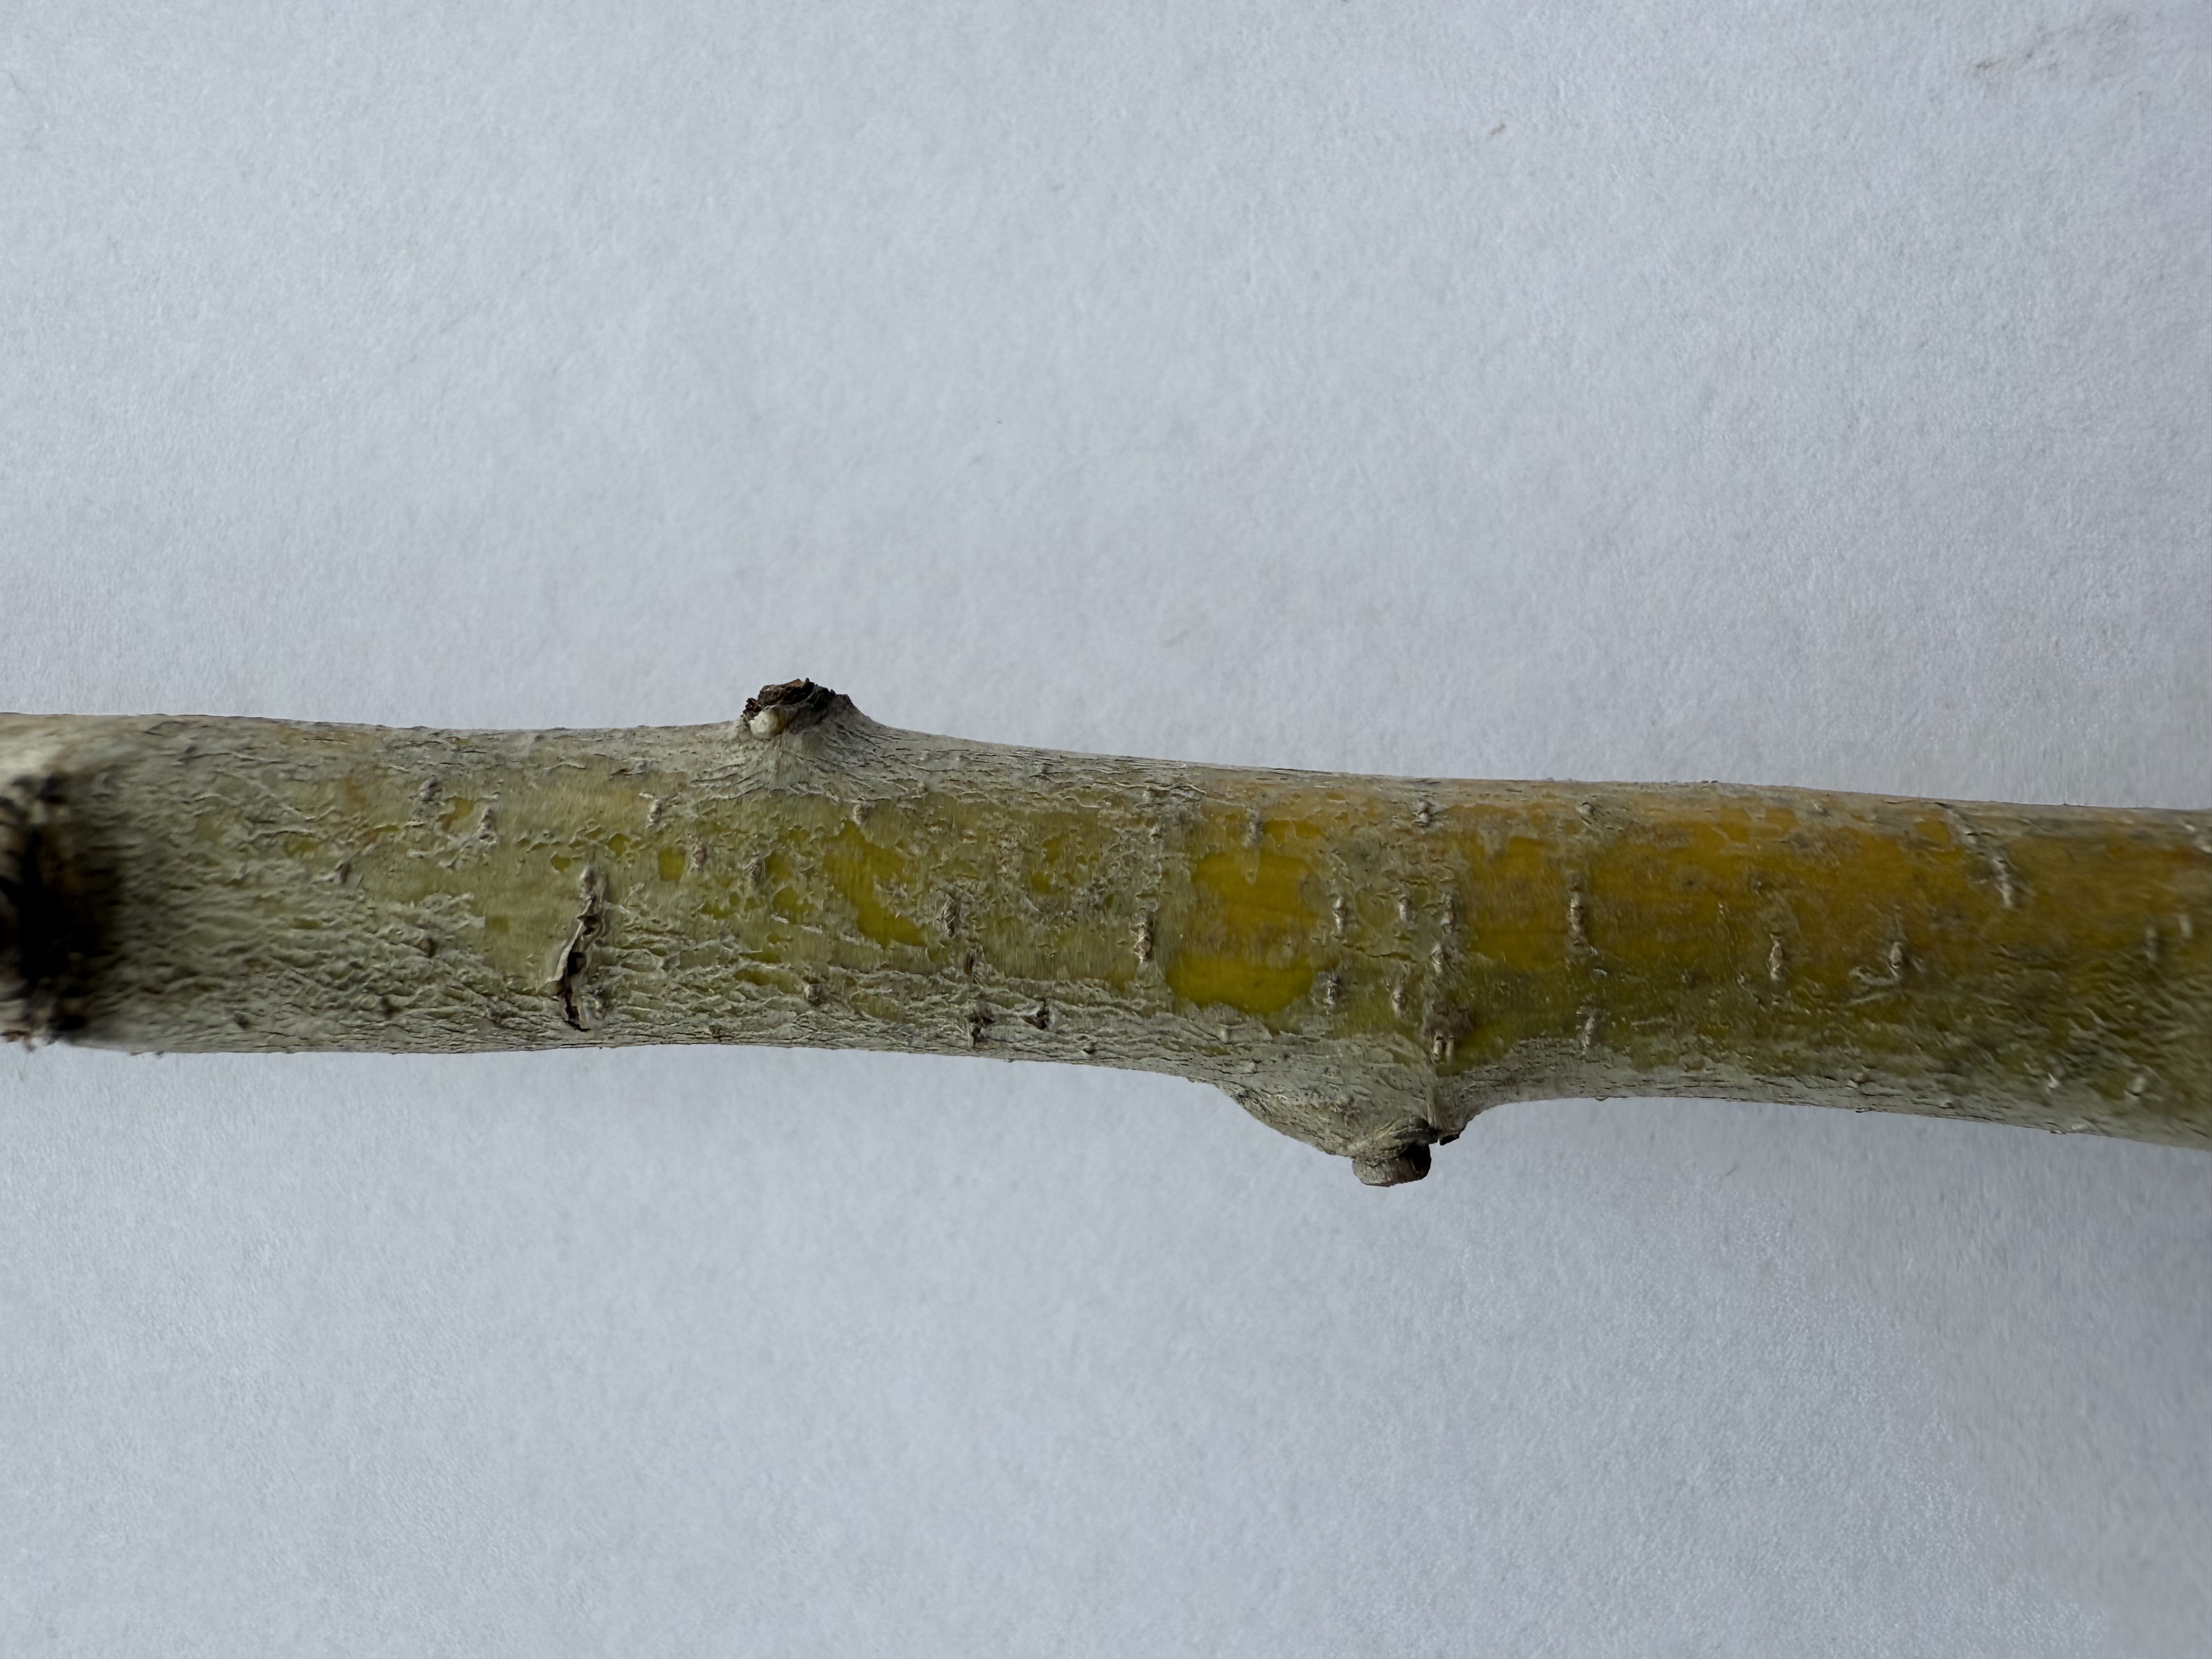
Variety: Red Azarol